Hong Kong Railway Museum

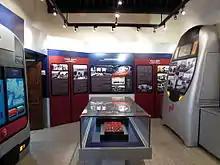
Exhibition gallery include historical pictures and artifacts that help chronicle the story of how the railways developed in Hong Kong

On the left of the museum, there is an exhibition room of train tickets and train models of not only KCR trains but also Japanese Shinkansen and Eurostar. The further internal part of the room is a refurbished ticket office and signalling house.